2019–20 Basketball Champions League Americas

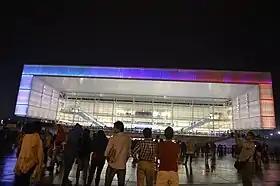
The Antel Arena in Montevideo hosted the final

The 2019–20 Basketball Champions League Americas season was the 13th edition of the top-tier level professional club basketball competition in the Americas and first of the Basketball Champions League Americas (BCLA) since launched by FIBA in September 2019. It was also the 21st season of Pan-American top-level competition, as well as the 58th season of South American top-level competition.